Daniel Berg Hestad

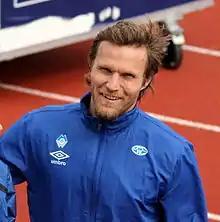
Hestad training with Molde in 2013

Daniel Berg Hestad (born 30 July 1975) is a Norwegian football manager and a former player, who played as a central midfielder, most notably for Molde. He is the manager of Molde 2 and the Under-19 squad of Molde. With 666 official appearances, he is the player with most official matches for Molde. He currently holds the record for most matches in Eliteserien with 473. He is three time Norwegian league champion, and four times Norwegian Cup champion with Molde, being the joint most decorated player of the club with seven trophies along with Etzaz Hussain.